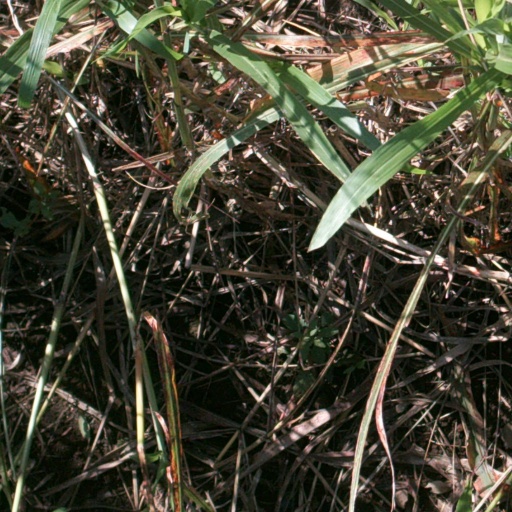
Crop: sorghum